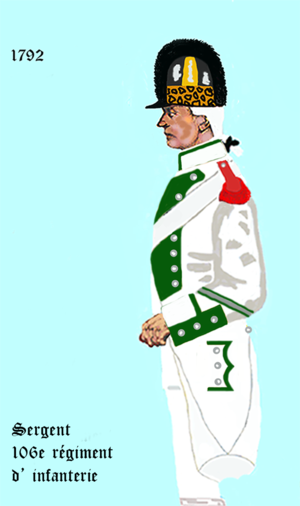
Uniformes de l' infanterie française conformément àu décret d' application de 1792. À „LES UNIFORMES ET LES DRAPEAUX DE L'ARMÉE DU ROI“ Marseille 1899.